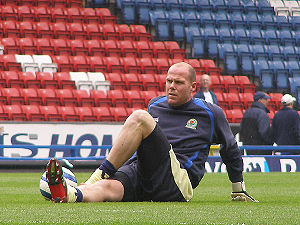
Brad Friedel
Bradley Howard Friedel er en amerikansk fodboldspiller, som tidligere har spillet for bl.a. Tottenham Hotspur. Han er indehaver af en rekord: Han er den spiller, der har den længste stime af kampe i træk uden afbud; Han har spillet 170 Premier League kampe i træk uden afbud.